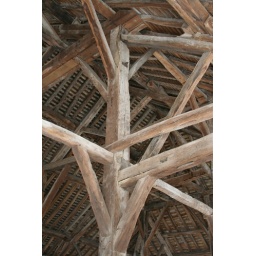
Detail of the structure of a very old market building in the city of Nolay, France